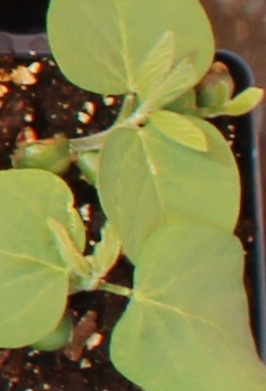
Label: Soybean